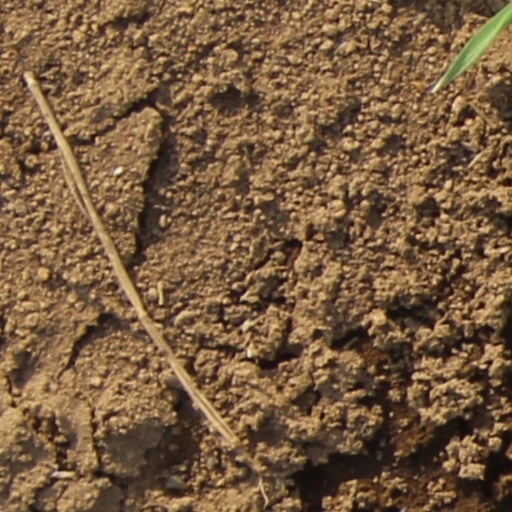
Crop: wheat